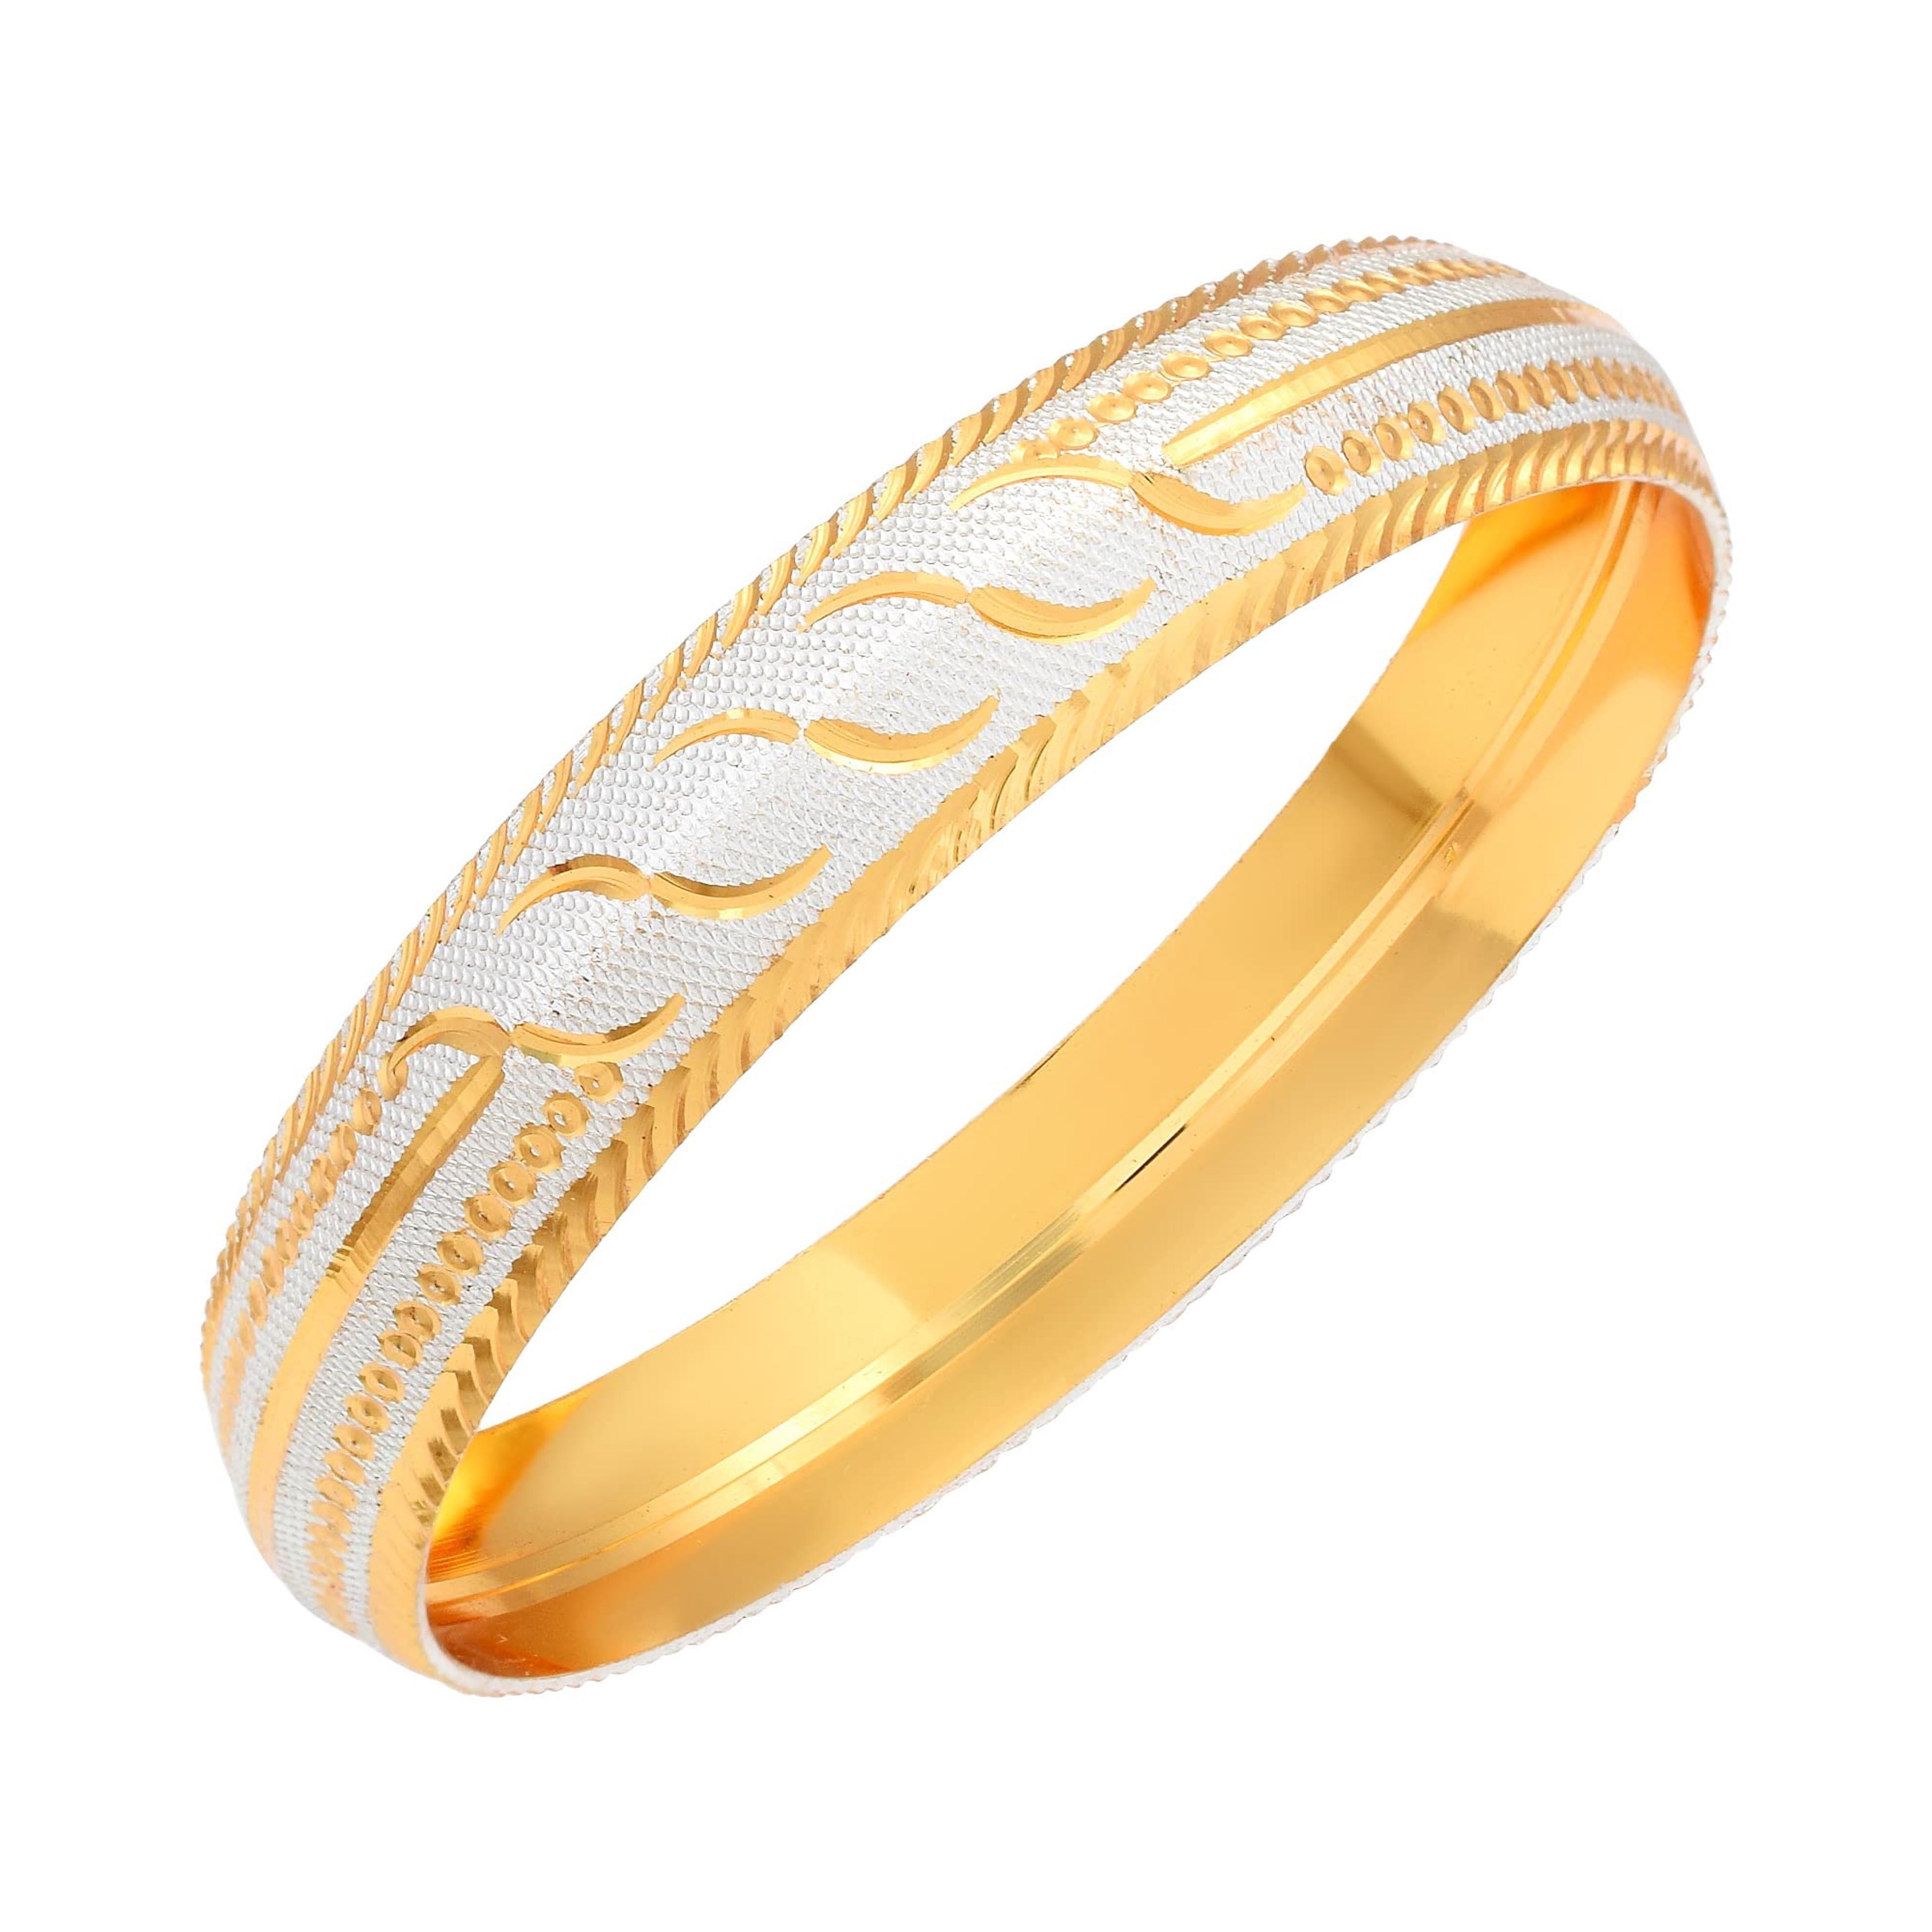
ZUMRUT MAKING YOU A STYLE SENSATION Two Tone Silver Gold Plated Designer Ethnic Traditional Kara/Kada Bangle Bracelet Jewelry for Men and Women (2.10)
Type: Necklaces & Pendants
Brand: ZUMRUT MAKING YOU A STYLE SENSATION
Price: Rs. 699
 A perfect gift on the occasions like Wedding, Valentines, Birthdays etc. For Girls, Women, Wife and Girlfriends.
Features: Available In Sizes: 2.8, 2.10, 2.12, & 2.14,Styling Tip: Wear It With A Gown, Suit Or A Saree, And Lehenga For An Ethnic Yet Classy Look.,To Check Size, Use A Measuring Scale, Measure From The Middle Of Your First Knuckle, To The Middle Of Your Fourth Knuckle. That Measurement Will Give You Your Correct Kada(Kara) Size Check The Illustration .,Skin Friendly - Nickel Free And Lead Free As Per International Standards. Anti-Allergic And Safe For Skin.,Made In India : All Our Products Are Manufactured In India And Are Exclusively Crafted To Adorn Your Persona. Skin Friendly: All Our Products Are Lead & Nickel Free To Ensure Safety And Comfort; Even For Sensitive Skin.